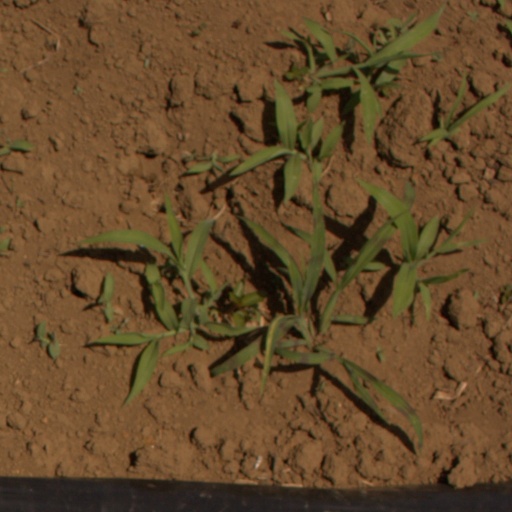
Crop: Jerusalem artichoke